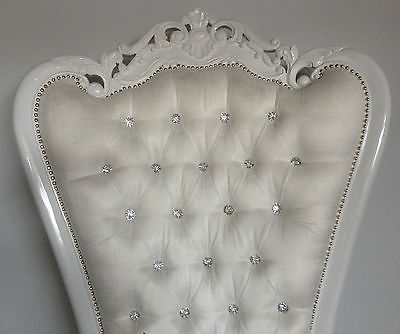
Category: chair